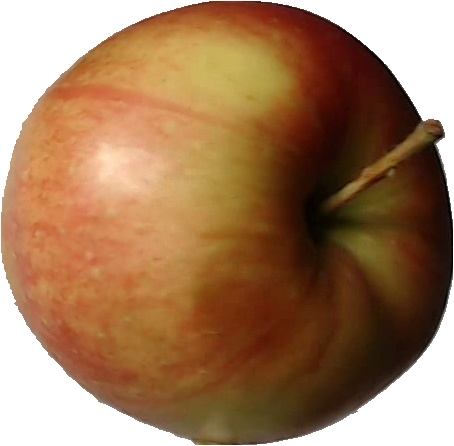
Label: apple_red_2